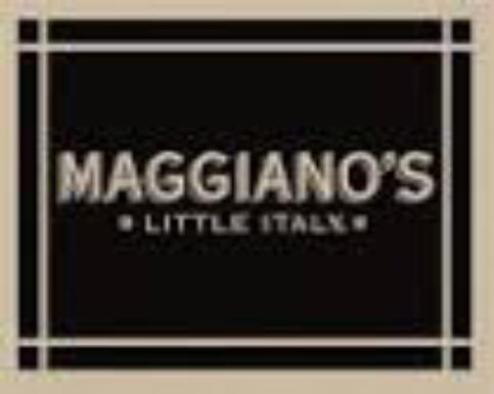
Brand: maggiano's little italy
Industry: Food